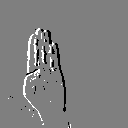
ASL letter: b